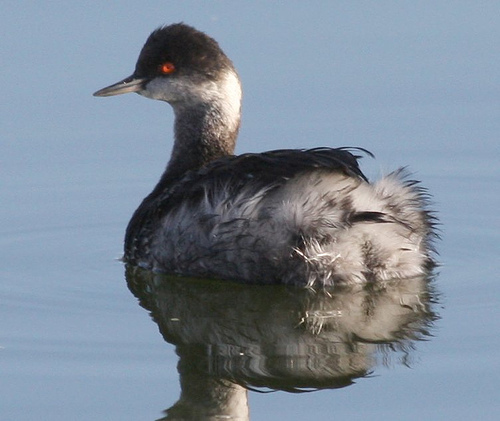
a larger sized bird that has multiple grey and white tones and red eyes
this is a bird with a white belly and a black and white head.
this bird is light and dark gray colored it has a long neck, a small head for its body and a red eye.
this bird is black with white on its neck and has a long, pointy beak.
this is a black bird with white on the throat and rump.
this bird has wings that are black and white with orange eyes
this particular bird has a belly that is gray and black and whitethe large bird has bright orange eyes, grey colored bill, and fluffy tail feathers.
this bird is white and black in color, with a long gray beak.
water fowl having a red eye; white abdomen, flank, and throat; with a black back and crown.
Species: Eared Grebe